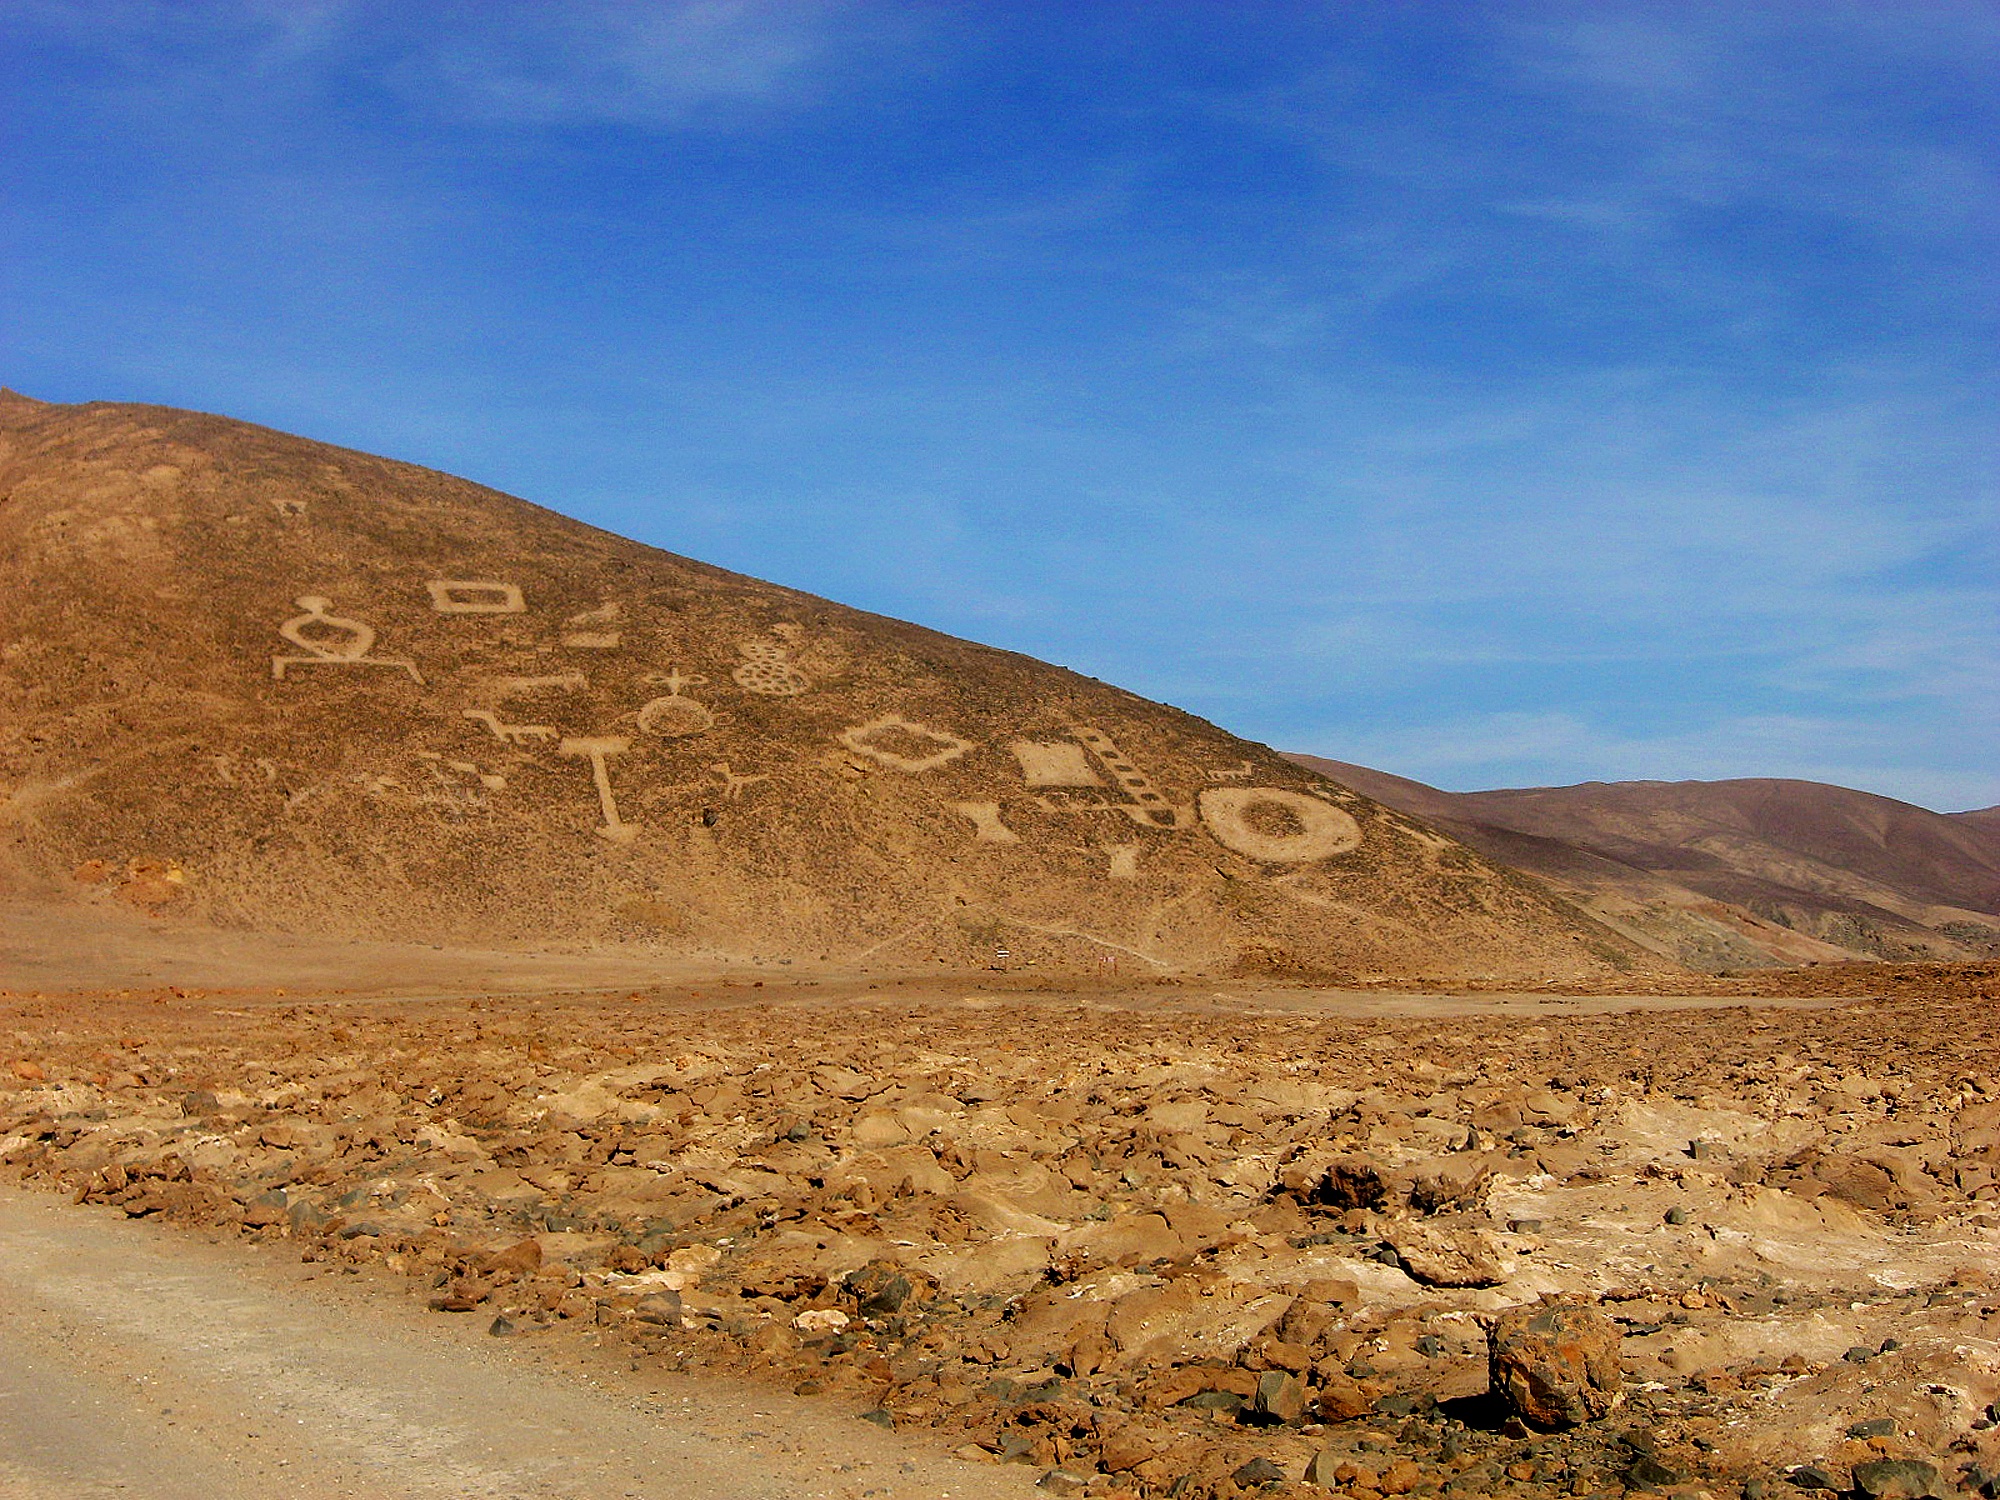
landscape, sea, sand, rock, wilderness, mountain, hill, desert, valley, soil, geology, badlands, plateau, wadi, butte, steppe, landform, natural environment, geographical feature, aeolian landform, mountainous landforms